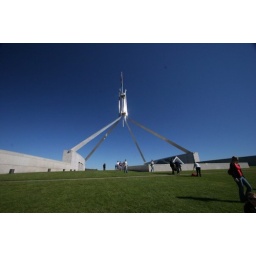
grass on the roof of the parliament house - so the people can be above the government